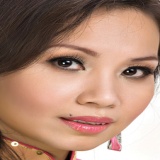
ca sĩ Cẩm Ly